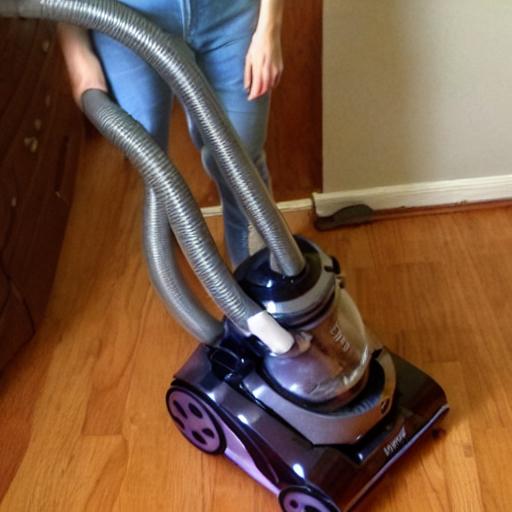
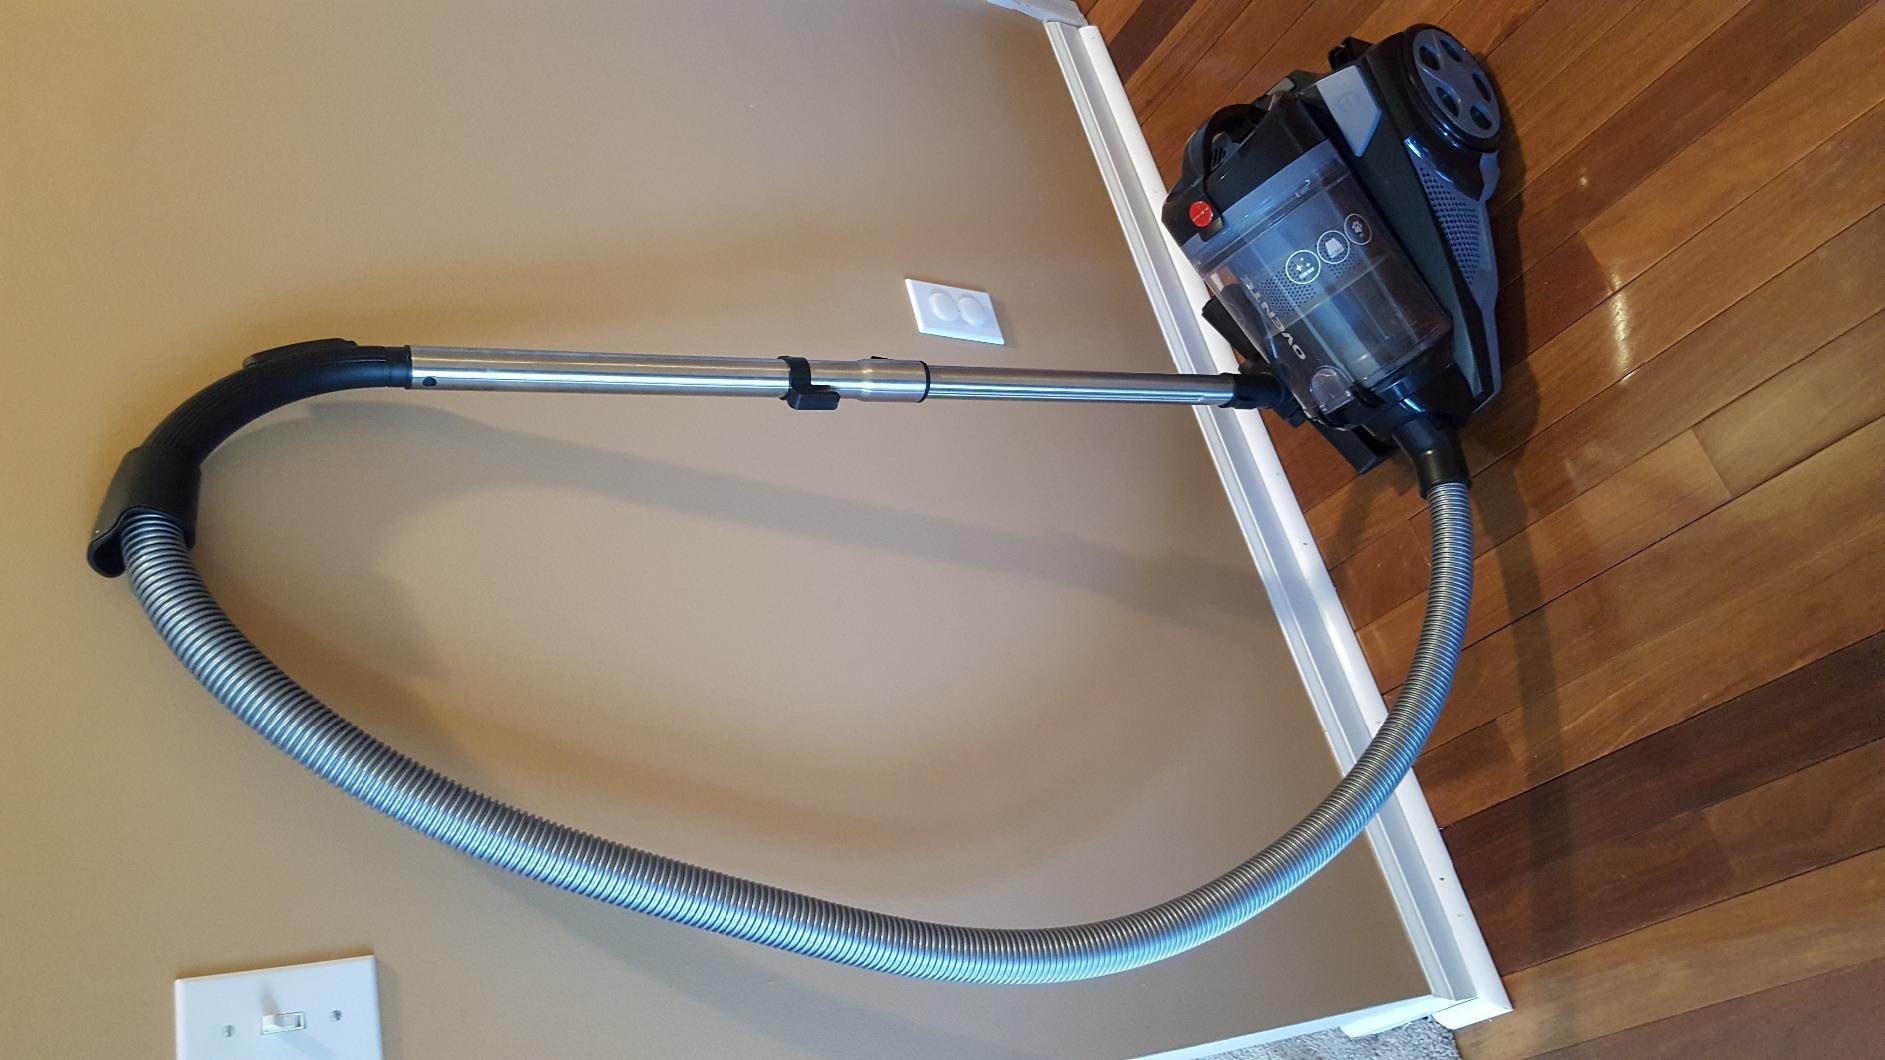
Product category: items_vacuum
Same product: no